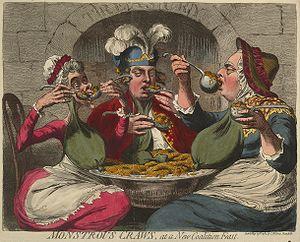
James Gillray, parfois orthographié Gilray, né le 13 août 1756 et mort le 1ᵉʳ juin 1815, est un caricaturiste et graveur britannique célèbre pour ses dessins satiriques à caractère politique et social, réalisés sous forme d’eaux-fortes et publiés pour la plupart entre 1792 et 1810.